Bradford Estate

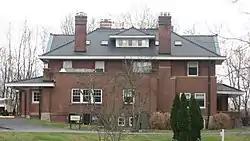
House at the Bradford Estate, December 2011

Bradford Estate, also known as Bradford Woods, is a historic estate and national historic district located in Clay Township, Morgan County, Indiana. The original house was built about 1850, and is a one-story, double pen vernacular frame dwelling. It features a full-width shed porch. The Campbell House is a -story frame dwelling sheathed in red brick in 1920. It was moved to its present site in 1912 with the building of the manor house. The manor house was built in 1912, and is a -story, Prairie School style brick dwelling. It features a hip roofed porch supported by two piers. Also on the property are the contributing spring house (c. 1900) and carriage house (1909).